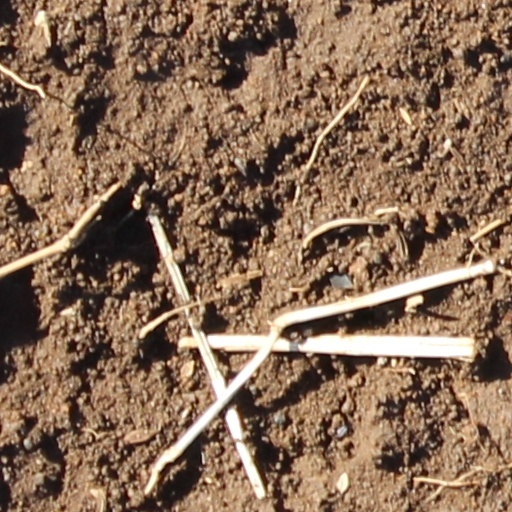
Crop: wheat